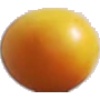
Label: cherry_wax_yellow